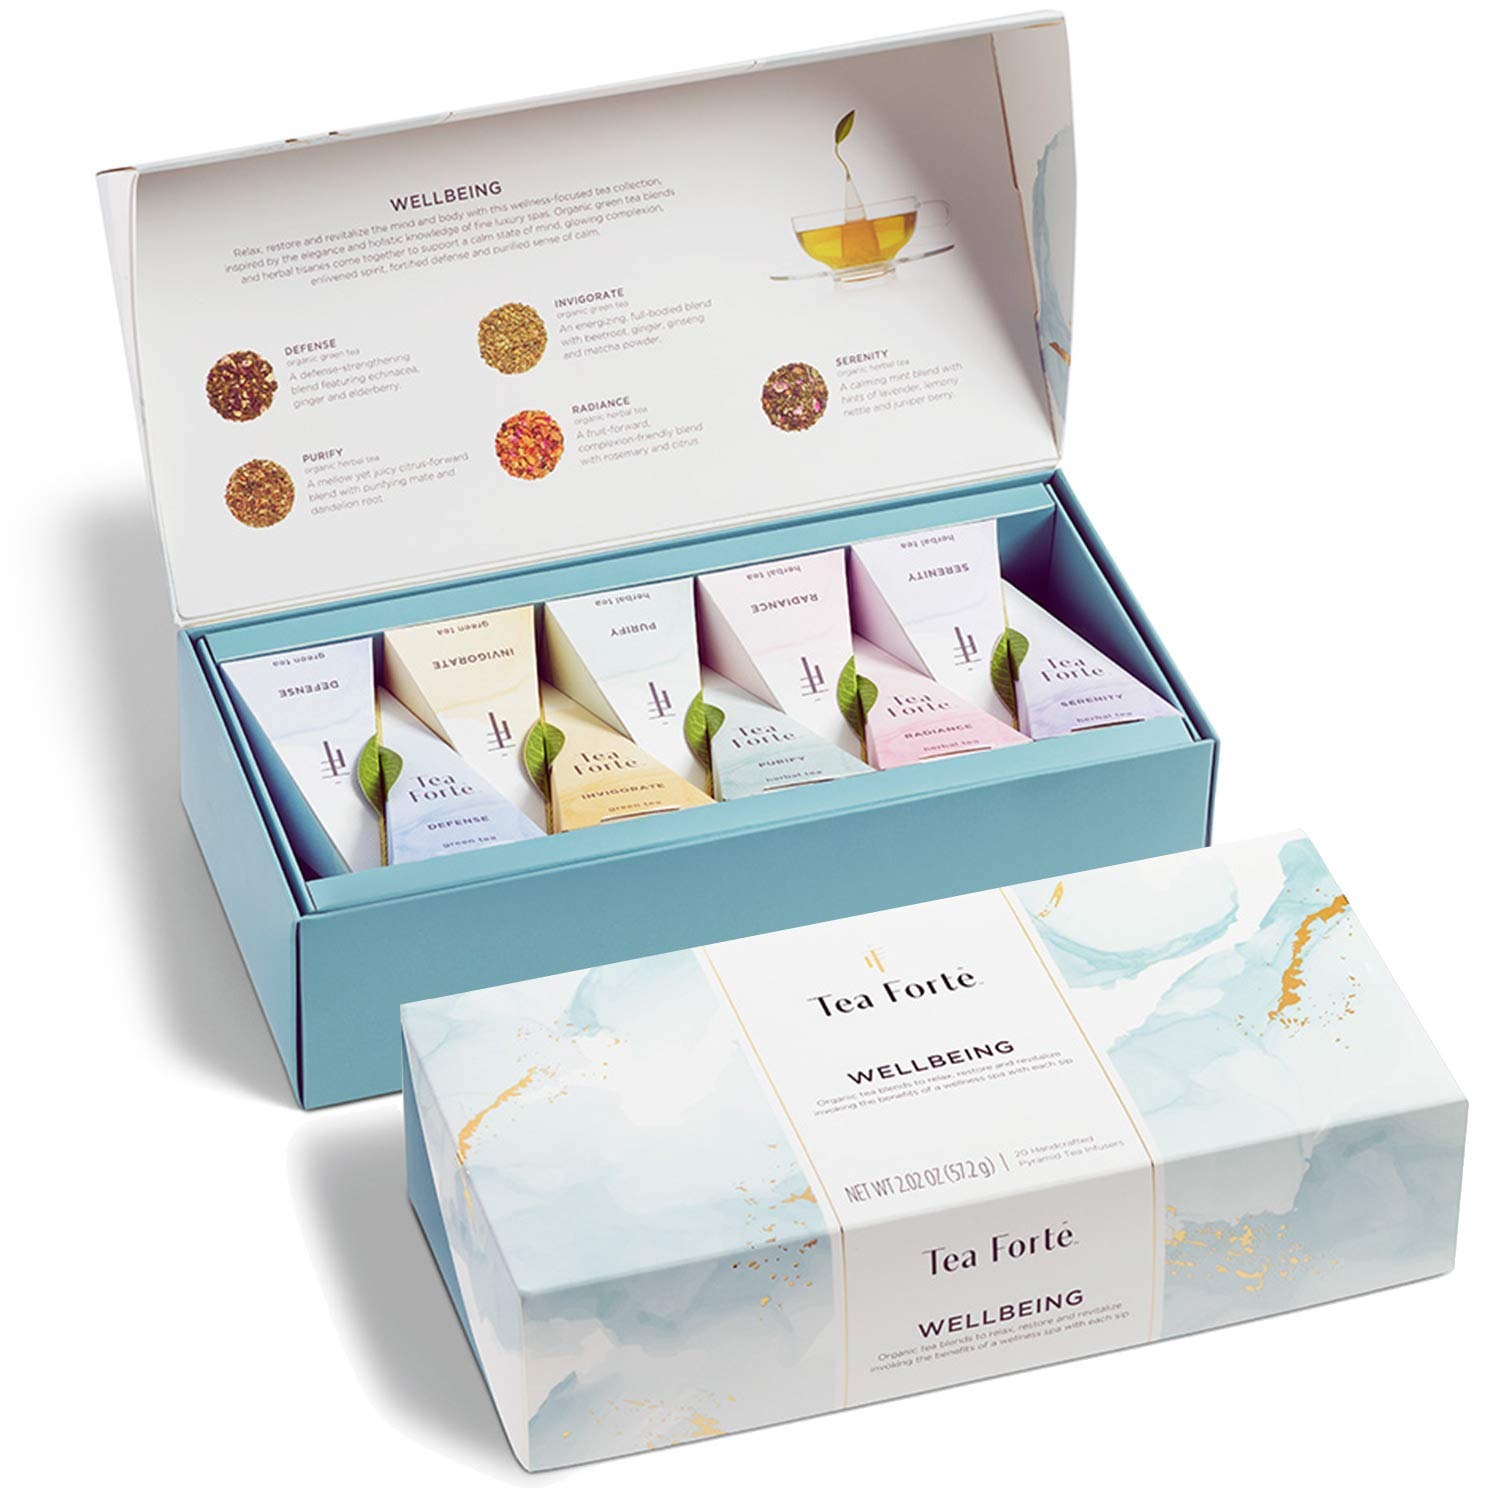
Item Name: Tea Forte Wellbeing Organic Wellness Tea, Petite Presentation Box Tea Gift Set Sampler, 10 Count, 2 of Each Variety Individually Wrapped Handcrafted Pyramid Infuser Bags
Bullet Point 1: RELAX, RESTORE AND REVITALIZE the mind and body with this wellness-focused tea collection, inspired by the elegance and holistic knowledge of fine luxury spas.
Bullet Point 2: RELAX, RESTORE AND REVITALIZE the mind and body with this wellness-focused tea collection, inspired by the elegance and holistic knowledge of fine luxury spas
Bullet Point 3: DIVERSE, SUBTLE FLAVORS from only the finest whole tea leaves in the world, blended with aromatic fruits, spices and herbs
Bullet Point 4: PETITE PRESENTATION BOX tea sampler has 10 assorted pyramid tea bag infusers, handcrafted to allow the delicate leaves to luxuriantly unfurl in hot water, producing a deliciously aromatic, flavorful cup
Bullet Point 5: WRAPPED IN ELEGANT, embossed pattern gift box with a satin ribbon, open the lid to reveal a tea tasting menu with blend descriptions
Bullet Point 6: DELIGHTFUL TEA GIFT SET offers a variety of premium gourmet teas, a most welcomed hostess gift or gift for tea lovers
Product Description: Relax, restore and revitalize the mind and body with this wellness-focused tea collection, inspired by the elegance and holistic knowledge of fine luxury spas. Organic green tea blends and herbal tisanes come together to support a calm state of mind, glowing complexion, enlivened spirit, fortified defense and purified sense of calm. The Wellbeing Petite Presentation Box contains 10 pyramid infusers, two each of the following blends: Defense (green tea), Invigorate (green tea), Purify (herbal tea), Radiance (herbal tea), and Serenity (herbal tea). The open lid reveals a detailed tasting menu. All teas in this collection are USDA Organic and Kosher Certified.
Value: 10.0
Unit: Count

Price: 23.75